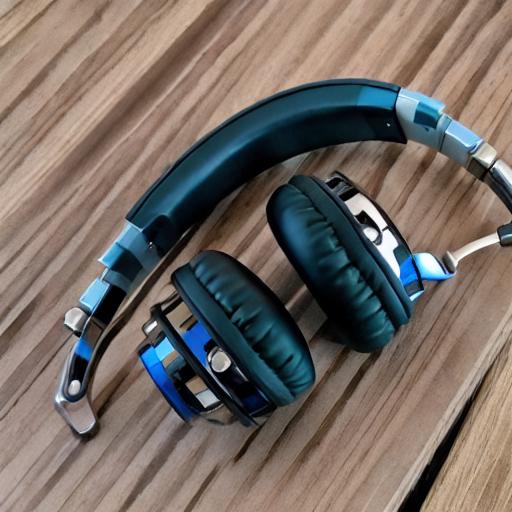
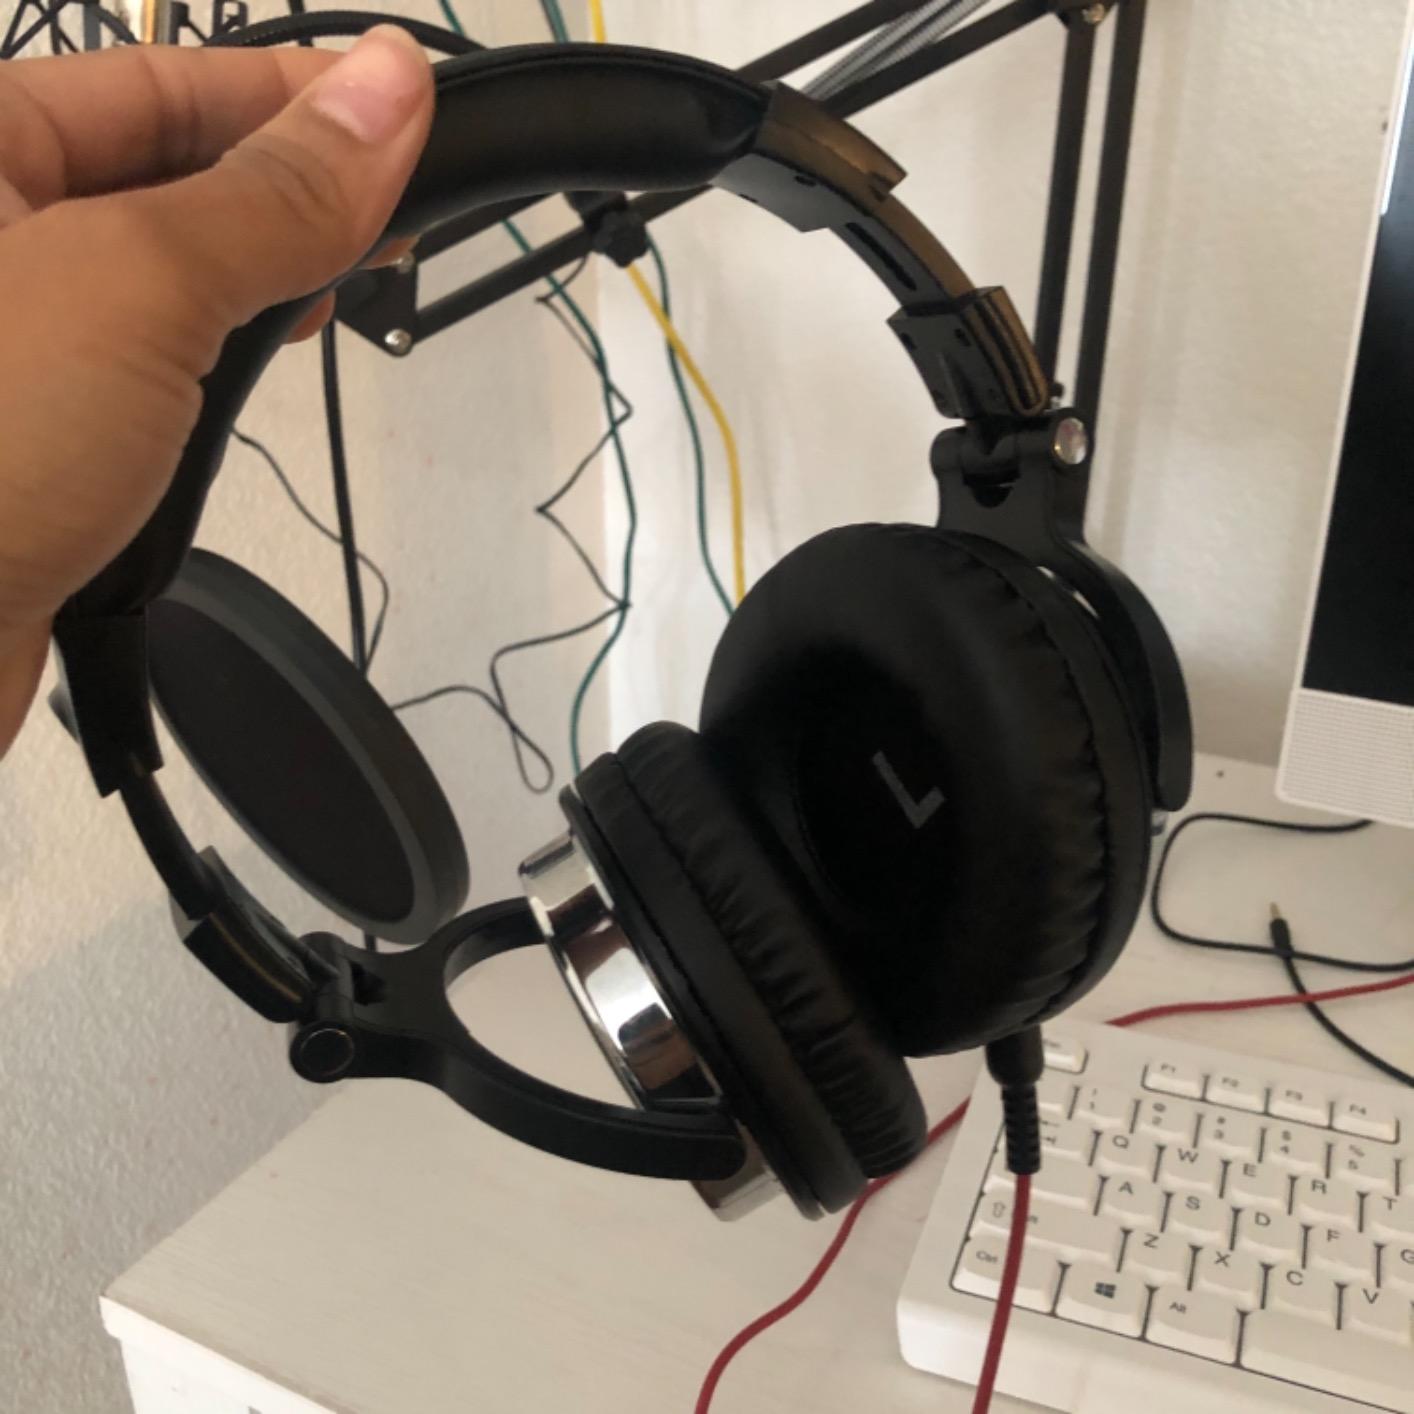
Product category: headphones
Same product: no